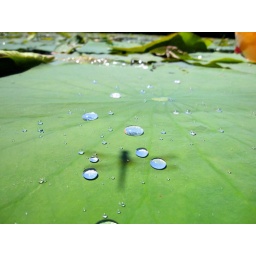
I was going to delete this. Until I noticed the shadow. And the reflection of the clouds in the water droplets.